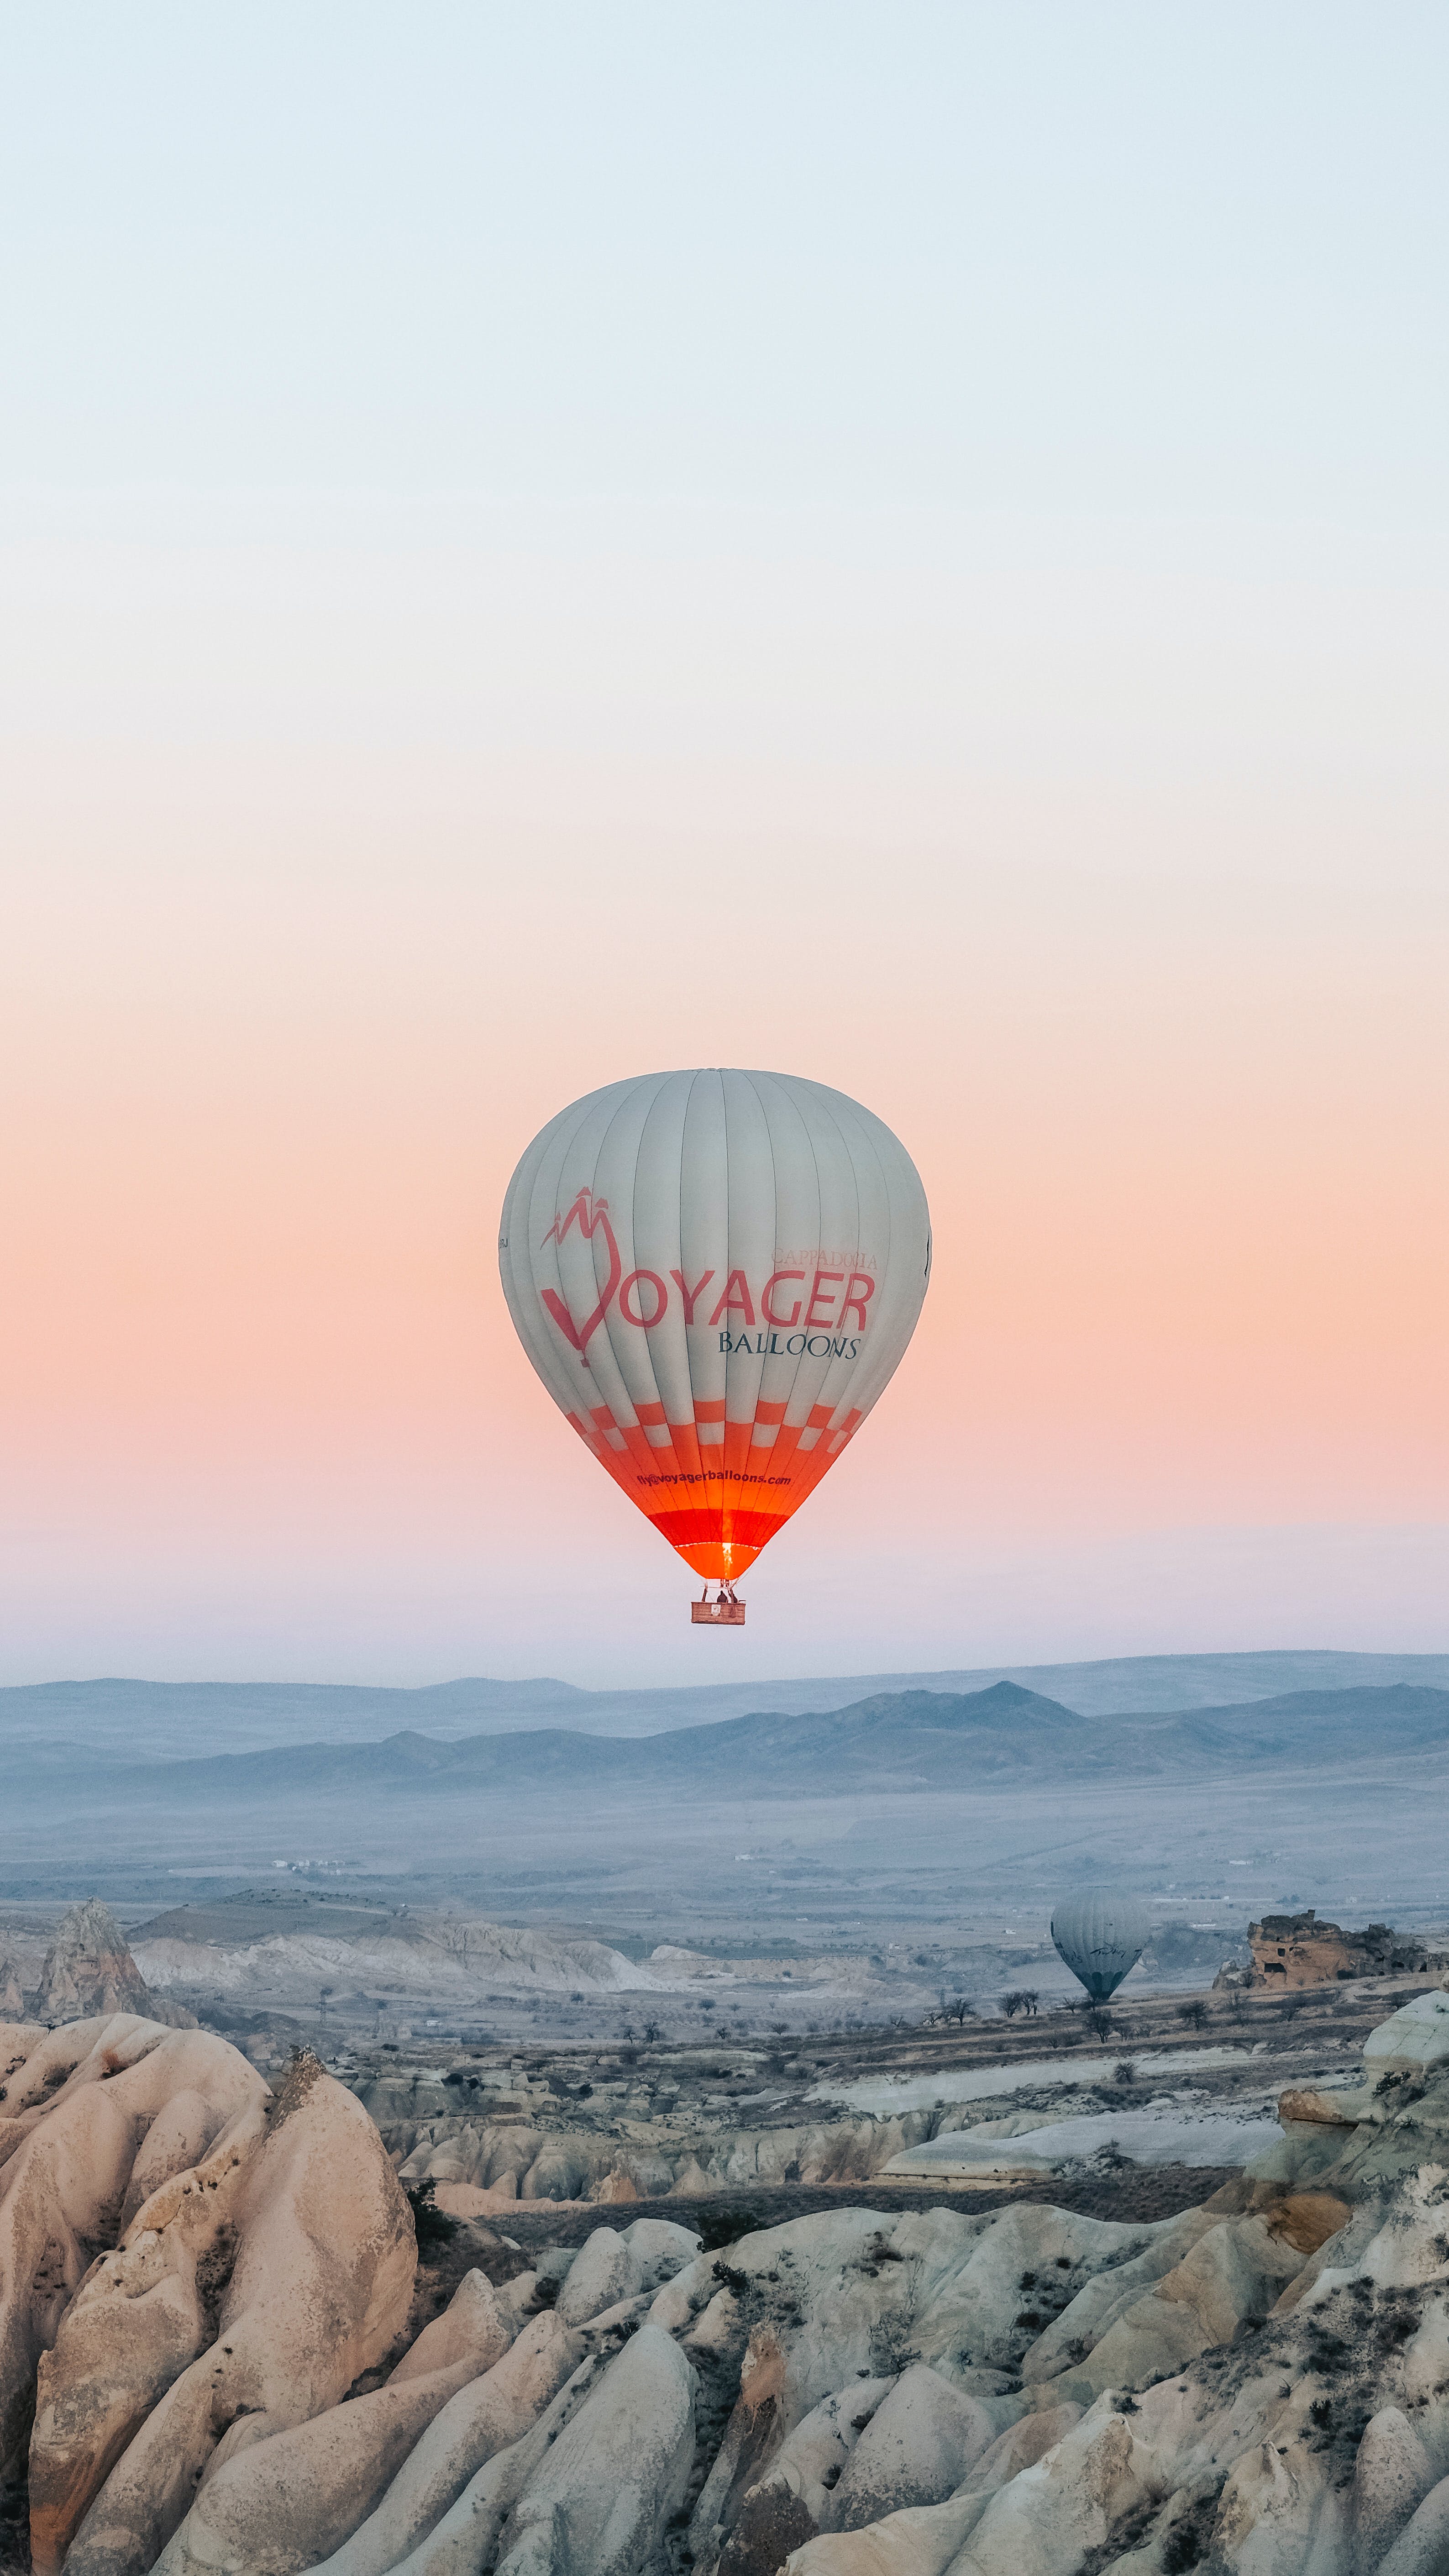
sky, aerostat, hot air ballooning, hot air balloon, nature, balloon, outdoor recreation, plant, air travel, atmospheric phenomenon, landscape, recreation, mountain, horizon, sunset, air sports, leisure, tree, fun, plateau, travel, hill, slope, rock, natural landscape, evening, sunrise, grassland, aircraft, vacation, mountain range, soil, batholith, badlands, escarpment